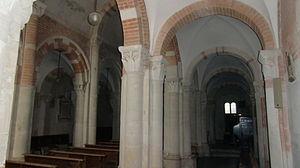
L'abbaye Santa Fede se dresse près du village de Cavagnolo, au Piémont.